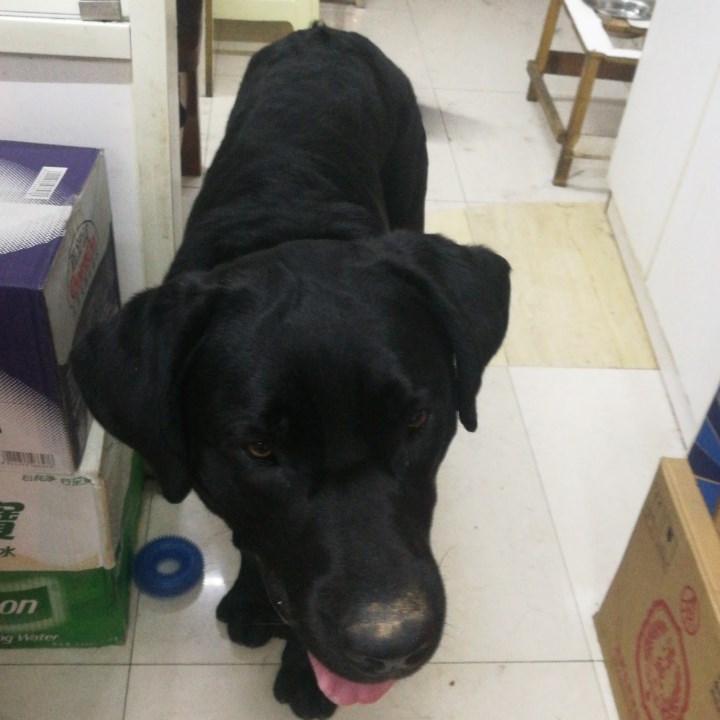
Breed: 3580-n000122-Labrador_retriever